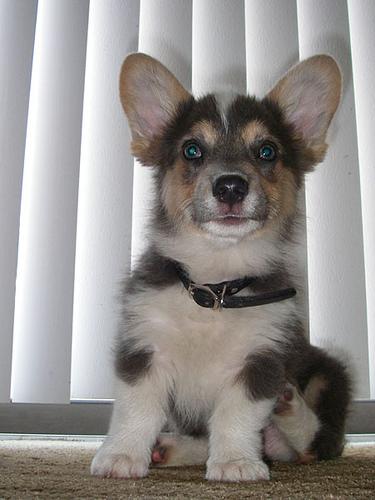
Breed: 205-n000029-Pembroke